Patrick Cannon

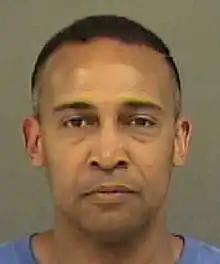
Cannon's mugshot, taken in March 2016

Cannon was arrested by the Federal Bureau of Investigation on public corruption charges of theft and bribery on March 26, 2014, following an FBI sting investigation that dated back to 2010, when Cannon was a member of the Charlotte City Council. He was released on bond at his initial court appearance later that day. He resigned as mayor of Charlotte shortly after his initial appearance.